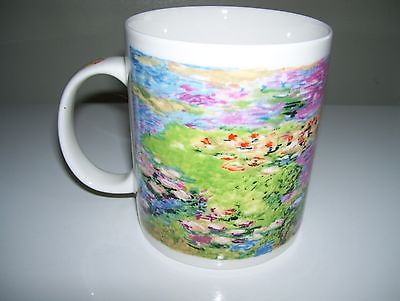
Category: mug